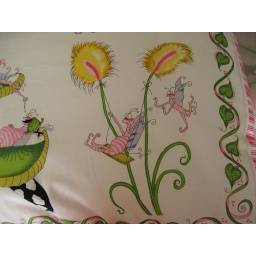
Bugs in a Swing! This pillow is made from a fantasy panel with striped edge and back.